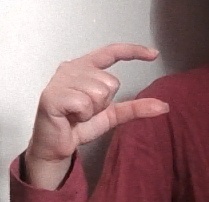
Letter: dal